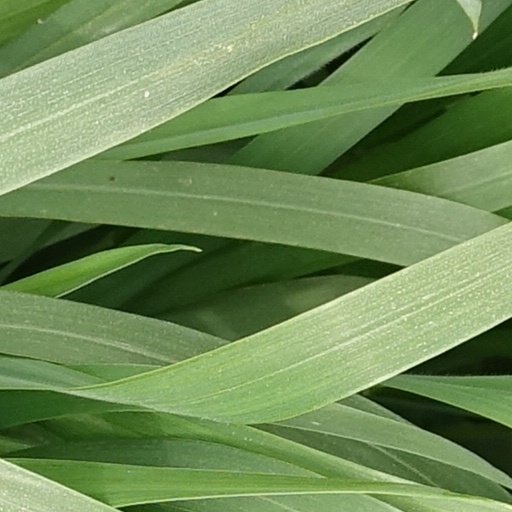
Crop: wheat